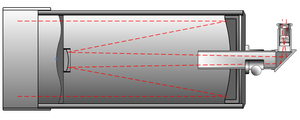
Katadioptrisk optik / Katadioptrisk teleskoper
Lysgangen i et Schmidt-Cassegrain
Et katadioptrisk optisk system er et, der indeholder både linser og spejle. Katadioptriske systemer er almindeligt anvendt i teleskoper og i letvægtslinser med lang brændvidde til kameraer.